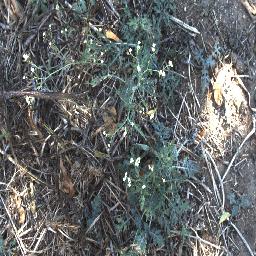
Label: parthenium